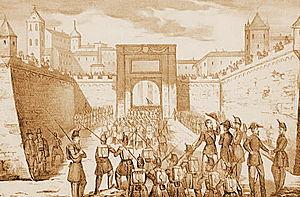
La République romaine est instaurée en 1849 dans les États pontificaux après la fuite du pape Pie IX, en raison de l'activité insurrectionnelle des libéraux romains. Elle est gouvernée par un triumvirat composé de Carlo Armellini, Giuseppe Mazzini et Aurelio Saffi.